Bump Off Lover

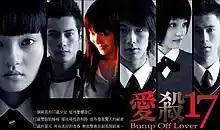
Promotional poster

Bump Off Lover is a 2006 Taiwanese television series starring Angela Chang.